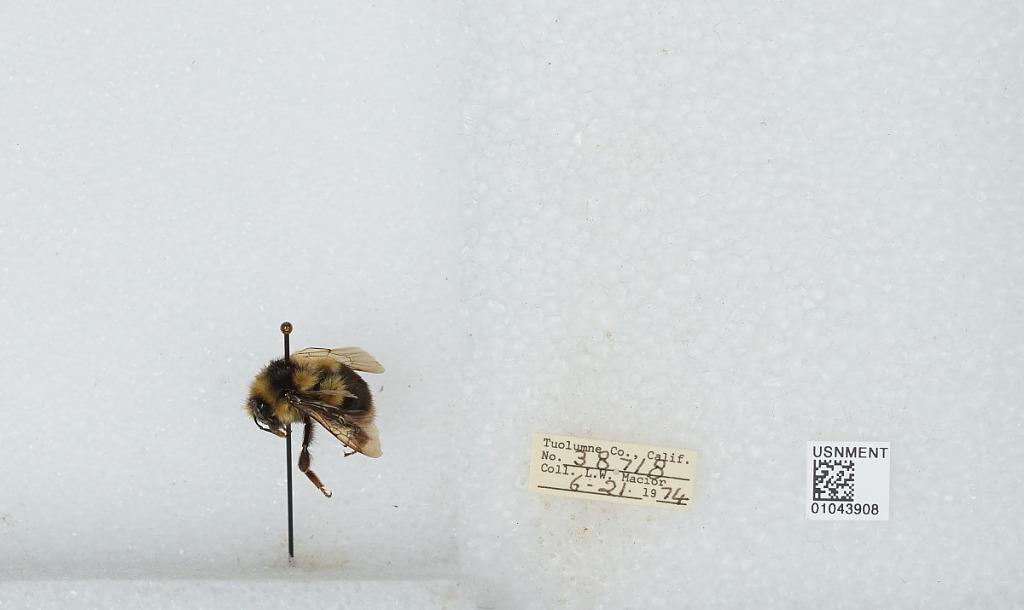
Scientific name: Bombus bifarius nearcticus
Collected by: L. Macior
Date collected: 1974-6-21
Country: United States
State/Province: California
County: Tuolumne
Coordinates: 38.02, -119.94